Petzl Stop

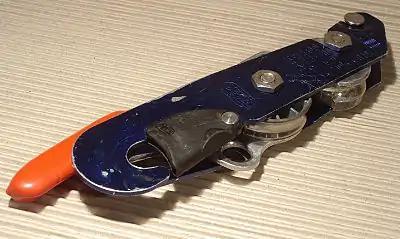
A Petzl Stop descender. The dead man's handle is visible in red.

A Petzl Stop is a bobbin descender used primarily in caving and formerly used for industrial rope access made by the French company Petzl.